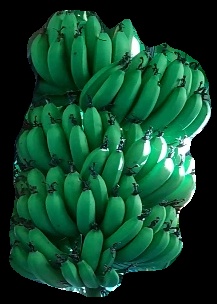
Variety: pachbale
Grade: grade1